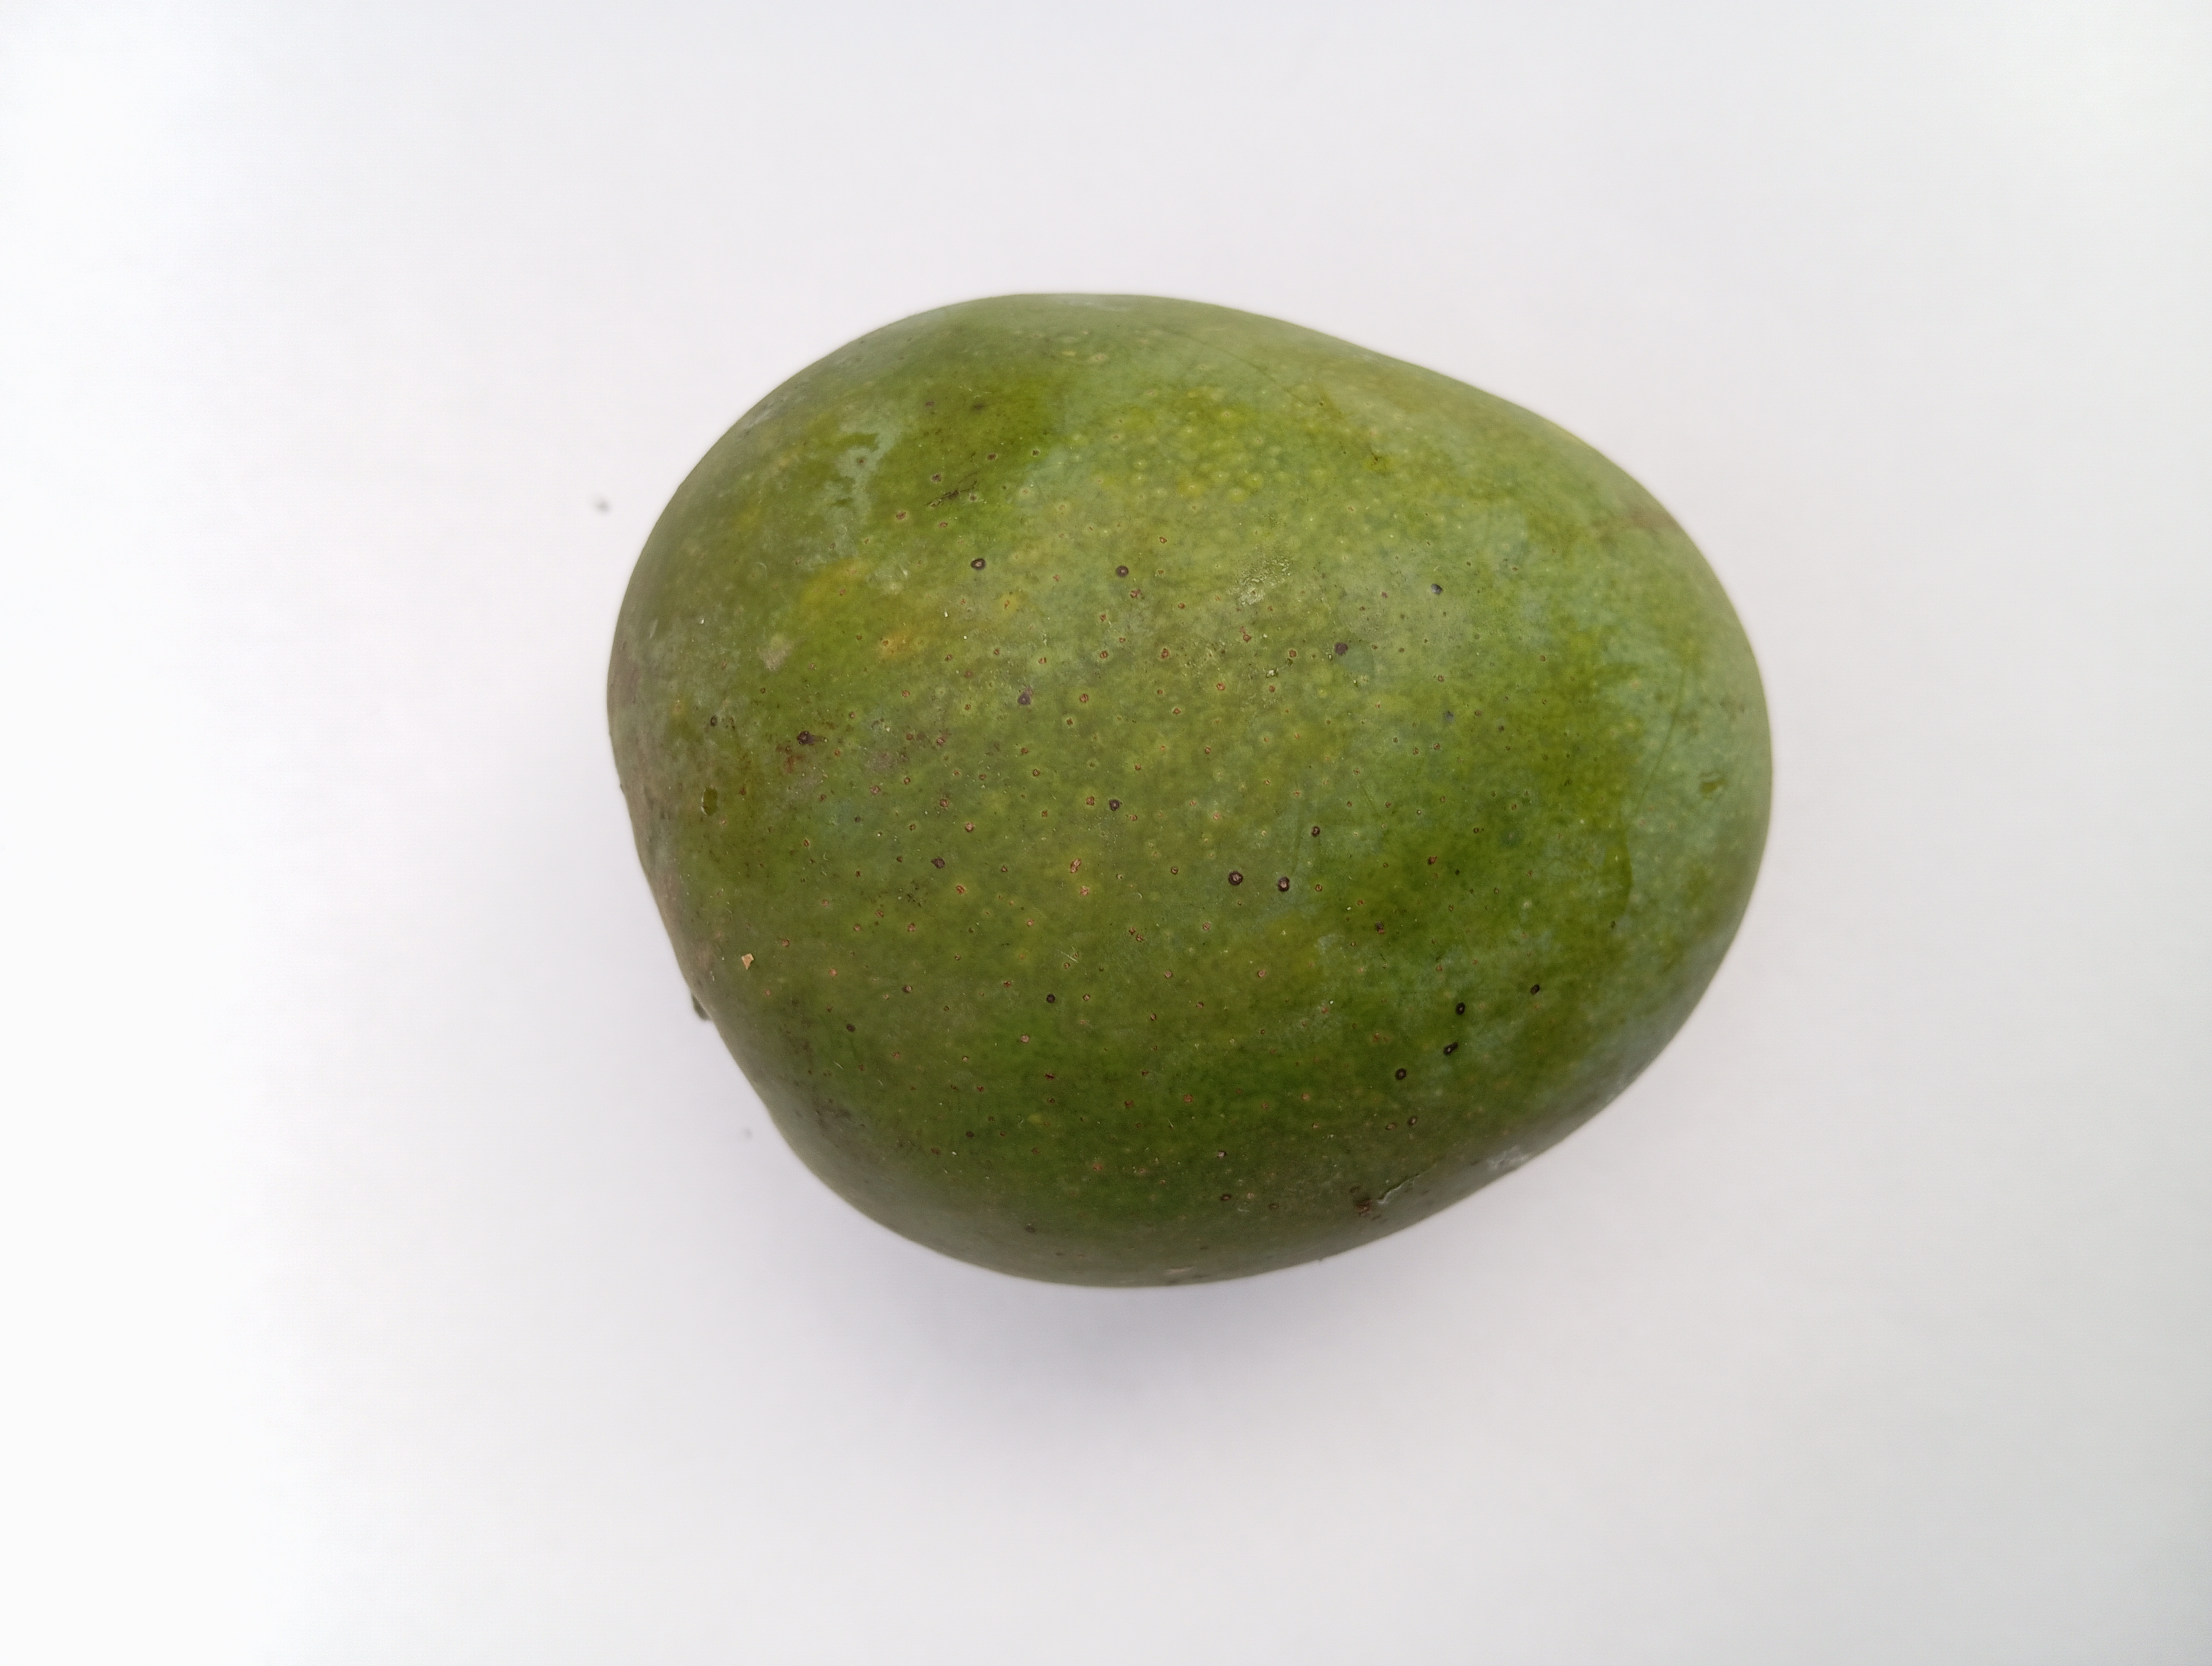
Mango variety: Himsagar